College Settlement of Philadelphia

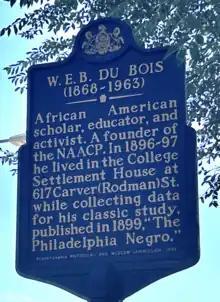
Historical marker noting where W.E.B. DuBois <a href="https%3A//www.hmdb.org/m.asp%3Fm%3D81661">lived

In 1893, a Fellow appointed by the College Settlement Association investigated the food question in the neighborhood and succeeded in getting 25 dietaries as a result of six months' work.